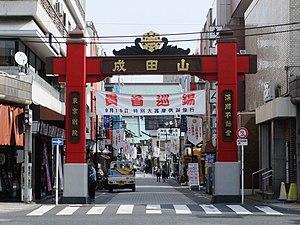
Monzen-Nakachō est une station du métro de Tokyo sur les lignes Ōedo et Tōzai dans l'arrondissement de Kōtō à Tokyo. Elle est exploitée conjointement par le Tokyo Metro et le Bureau des Transports de la Métropole de Tokyo.